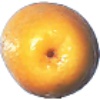
Label: Kumquats 1